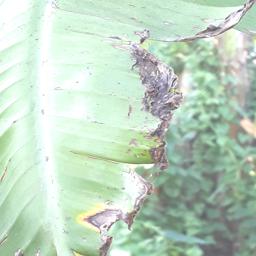
Label: POTASSIUM DEFICIENCY